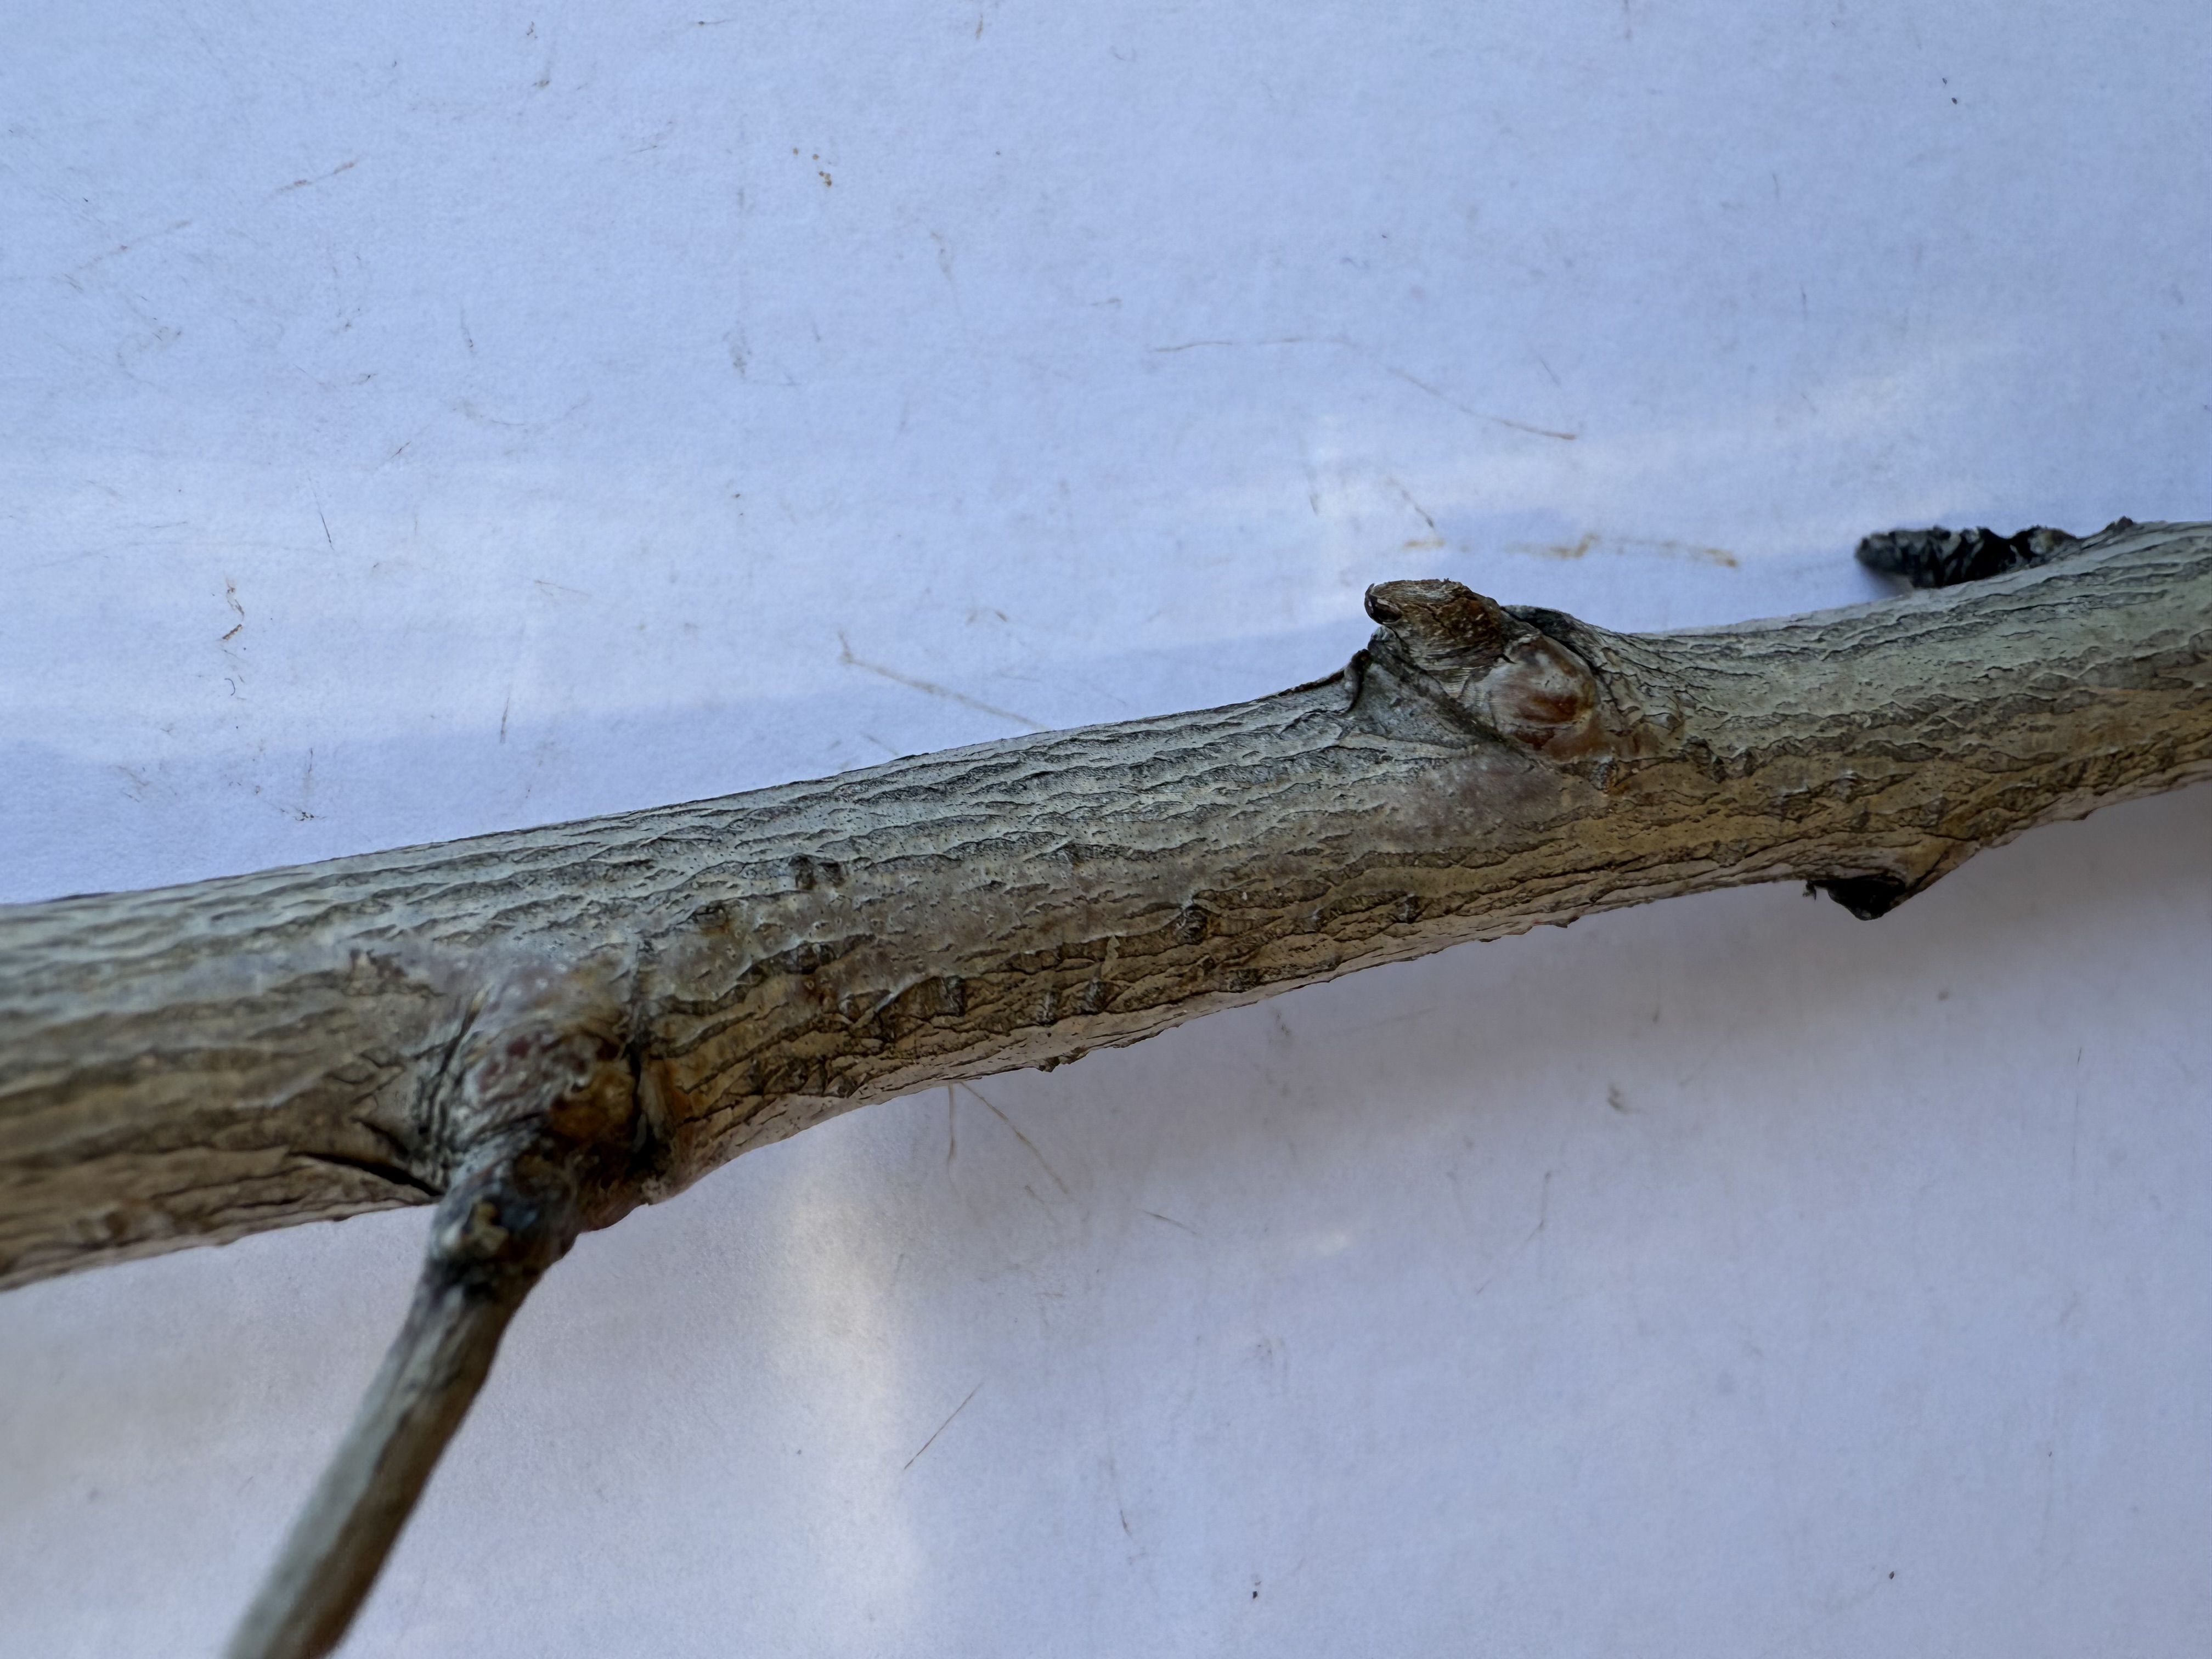
Variety: Hale Peach